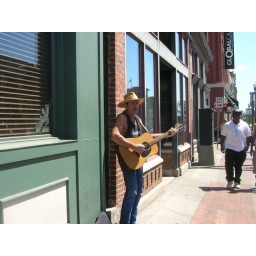
Man on street playing guitar for money. Located in Nashville, Tennessee on Broadway.